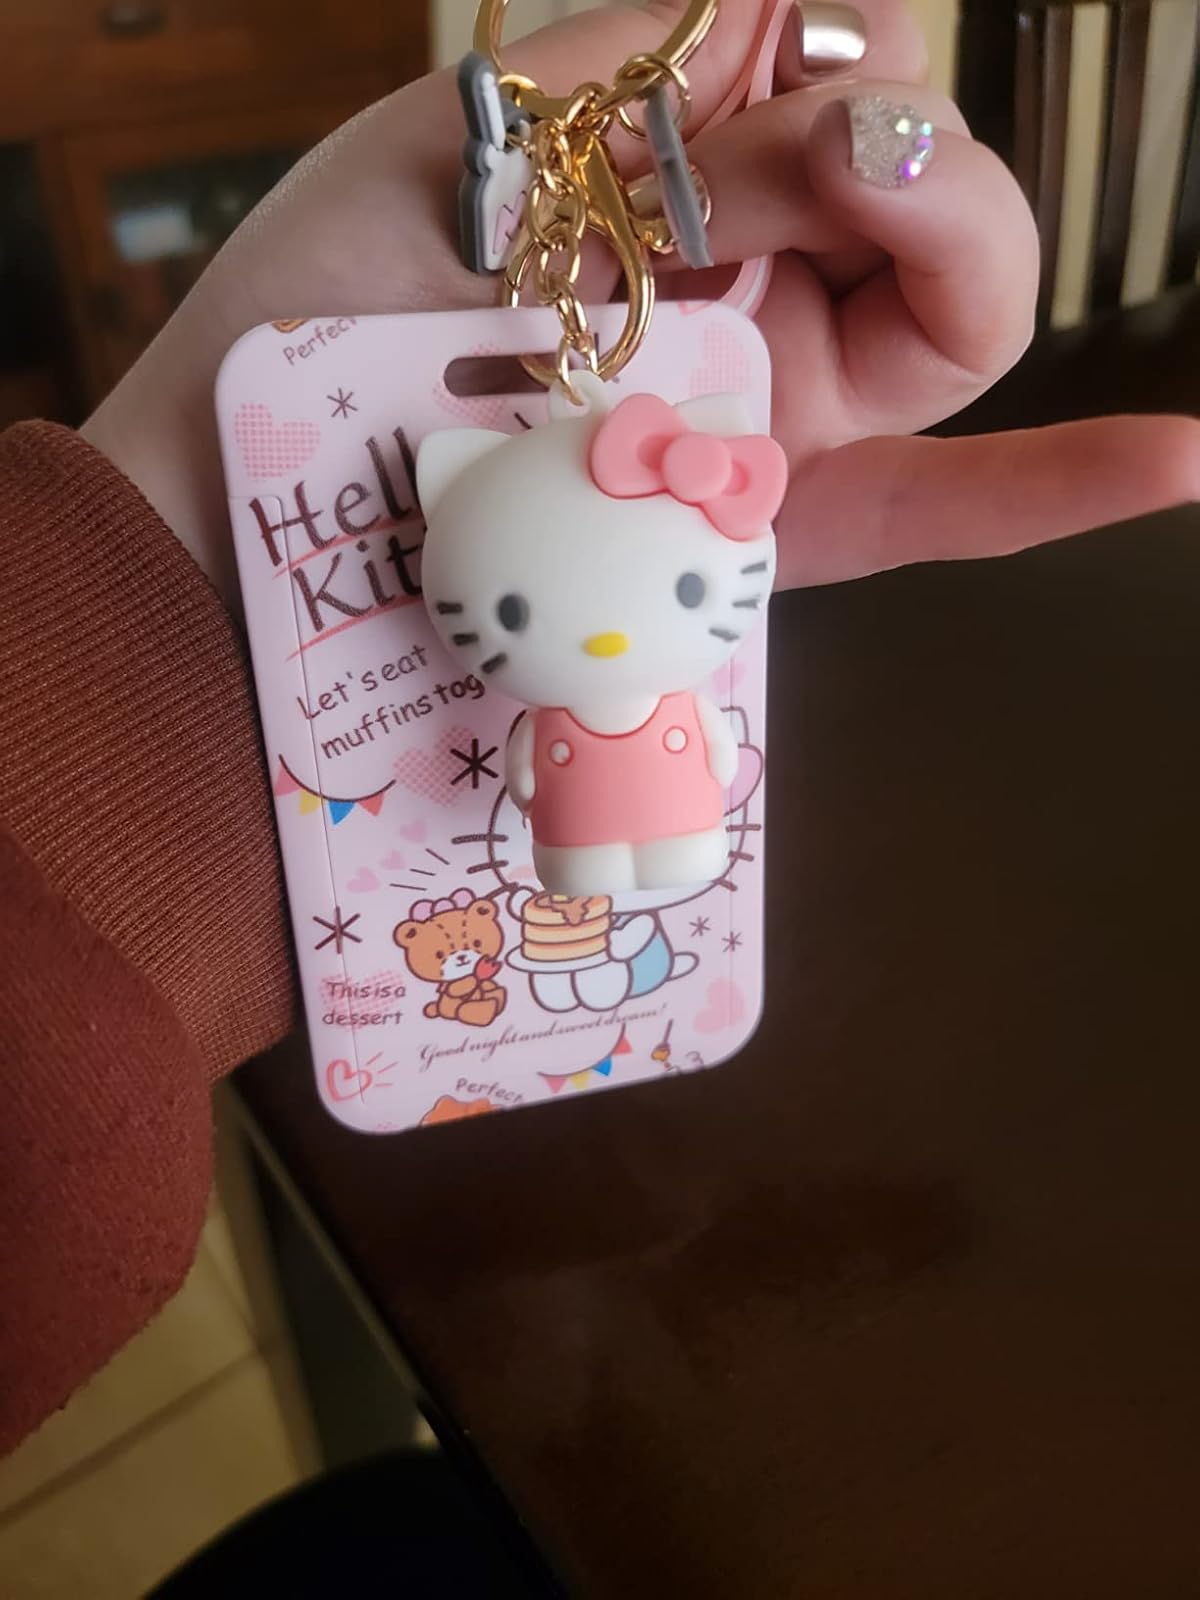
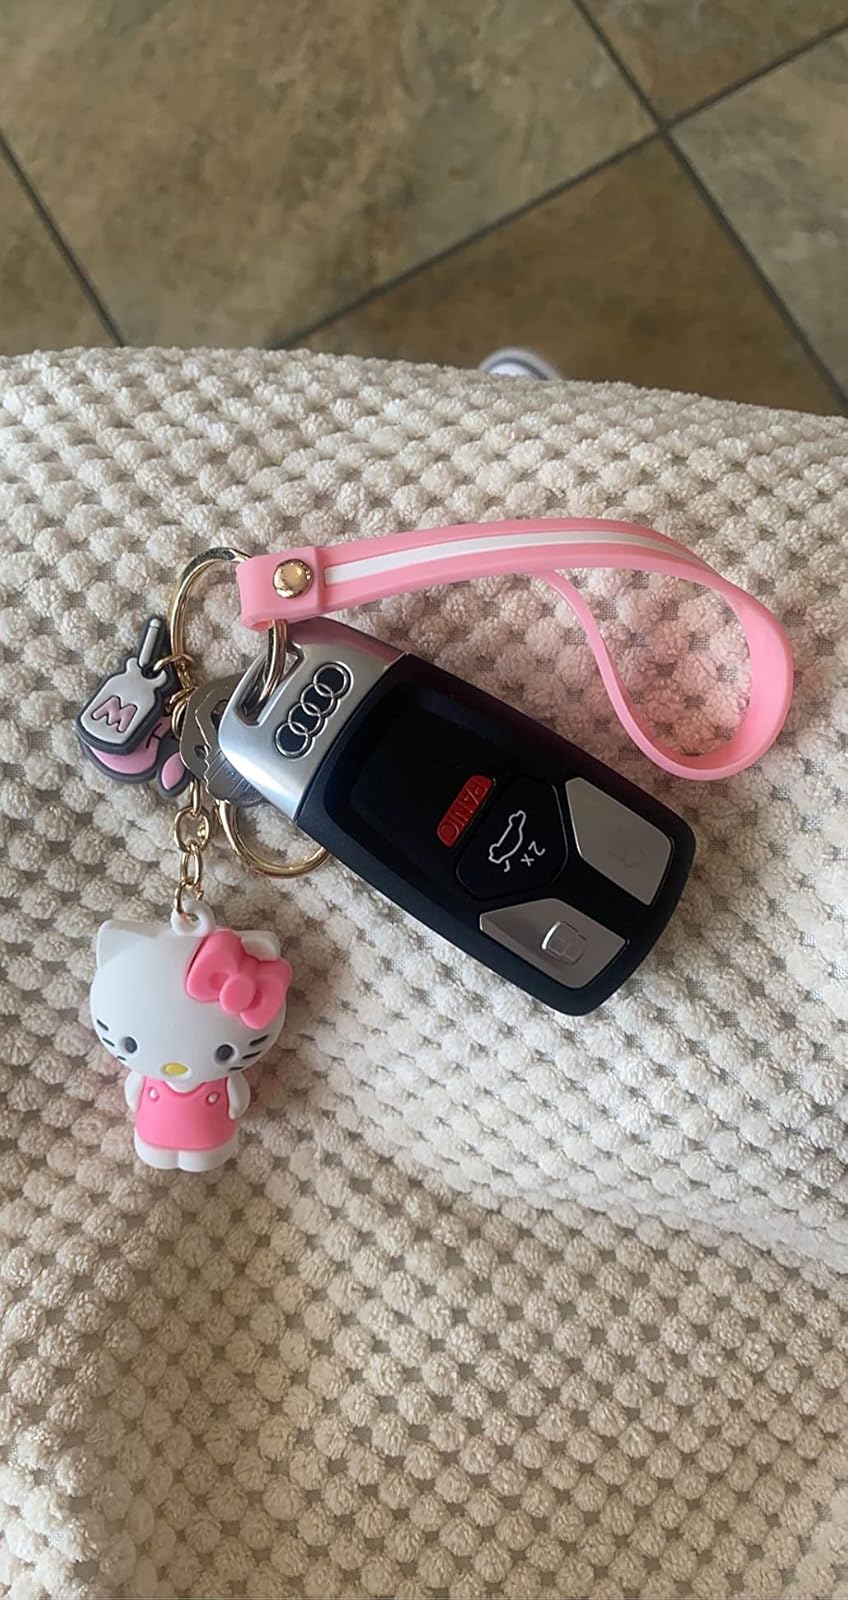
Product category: accessories_keychain
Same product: no